Urmilesh Shankhdhar

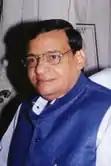
Urmilesh Shankhdhar

Urmilesh Shankhdhar (6 July 1951 – 16 May 2005) was an Indian Hindi-language poet, writer and lyricist. He was one of the popular poets of contemporary Hindi literature. He was awarded Yash Bharti, the highest award of the Government of Uttar Pradesh, posthumously in 2007. Shankhdhar was a professor of Hindi department in Nehru Memorial Shivnarayan Das Memorial College, Budaun.